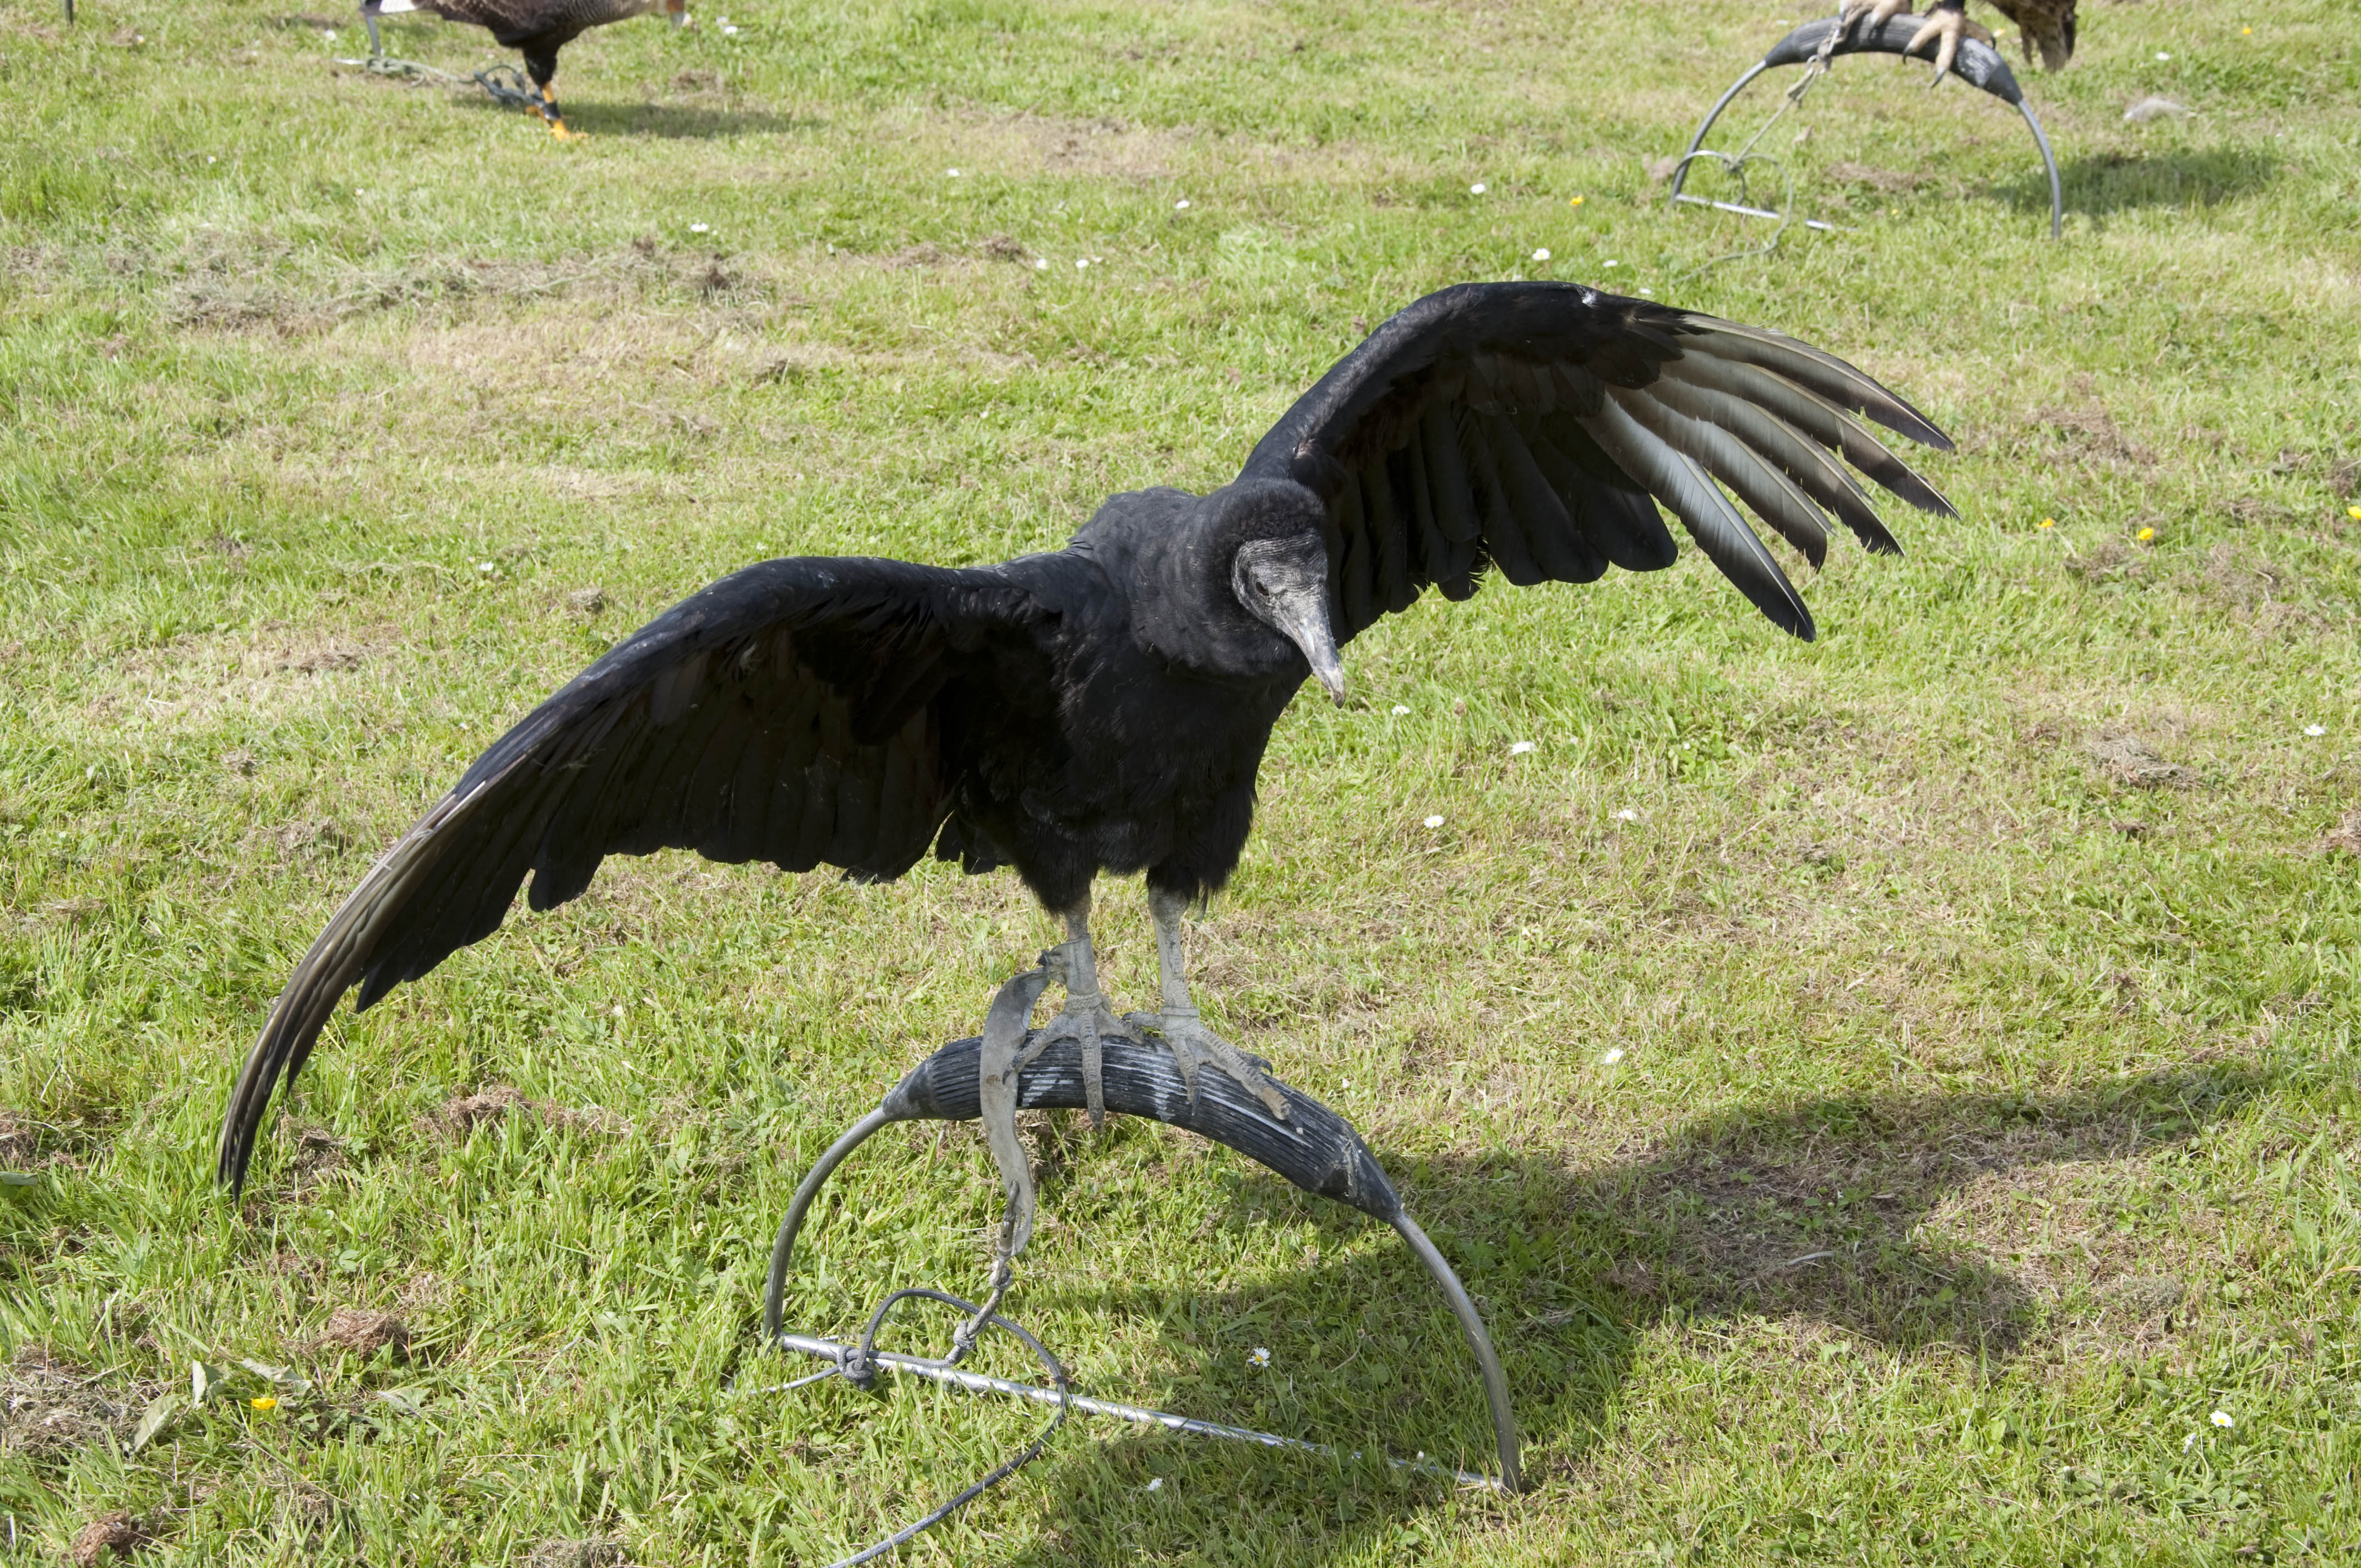
nature, bird, wing, wildlife, beak, eagle, fauna, stork, bird of prey, feathers, wings, vertebrate, span, ibis, vulture, gyrfalcon, white tailed eagle, ciconiiformes, bird's head peninsula